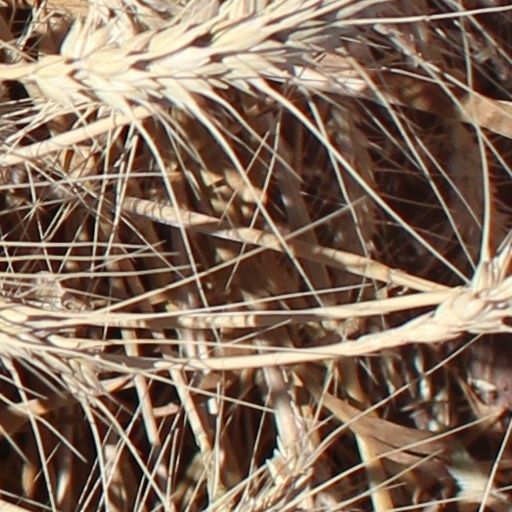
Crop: wheat